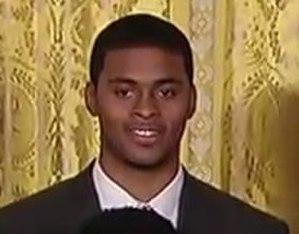
Chane Behanan, né le 24 septembre 1992, à Cincinnati, en Ohio, est un joueur américain de basket-ball. Il évolue aux postes d'ailier fort et de pivot.